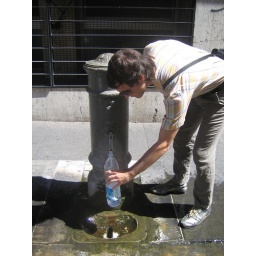
they were everywhere in Rome. cold water running in the street which was a blessing in 90-degree heat.